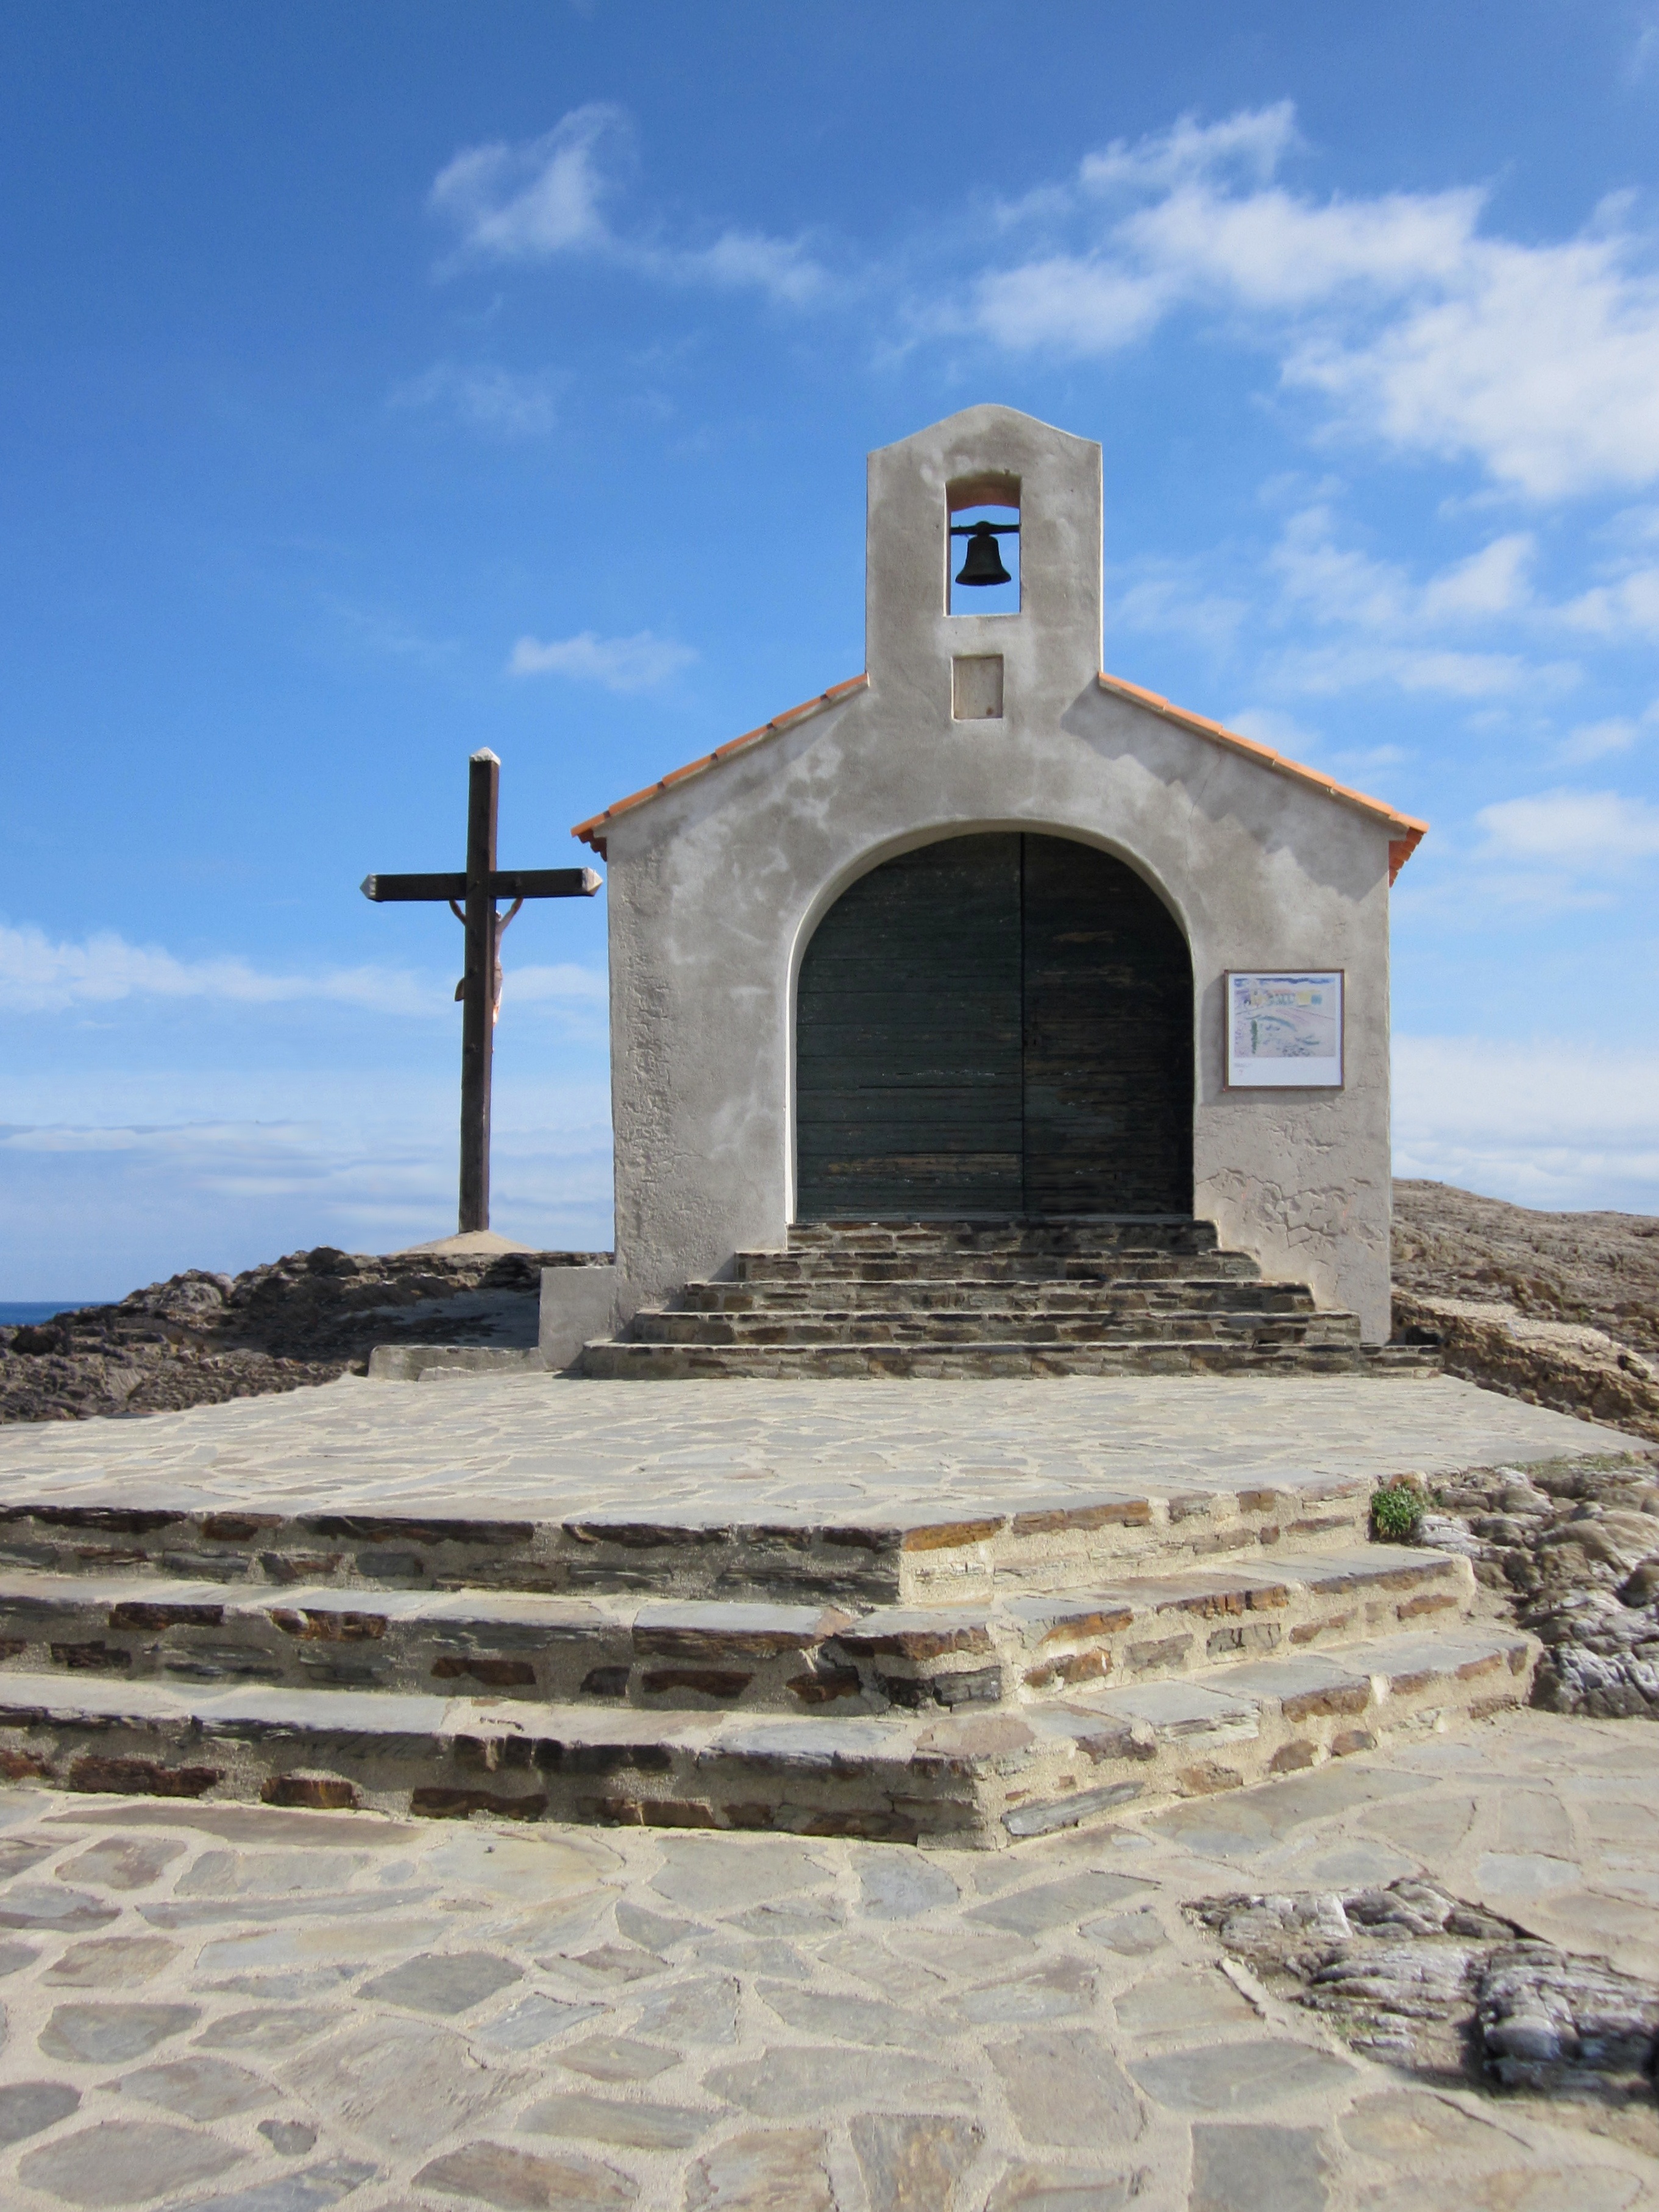
rock, monument, france, arch, mediterranean, tower, church, chapel, place of worship, memorial, ruins, monastery, collioure, ancient history, st vincent, pyr n es orientales, spanish missions in california